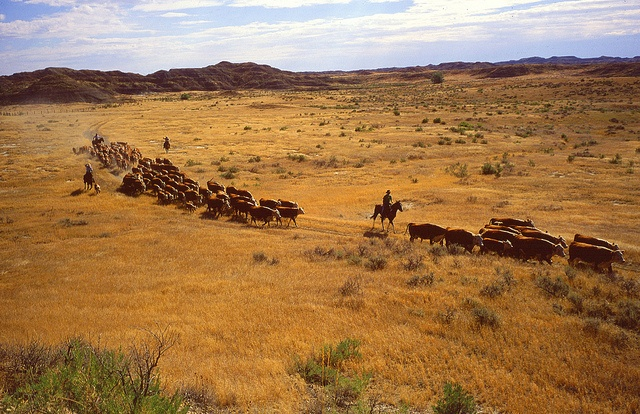
A herd of animals walking across a dry grass field.
 a herd of cattle being walked by men on horses
so many cows moving along the desert
Cattle ranchers herding cattle across a dry field.
a couple men riding on horses next to a bunch of cattle